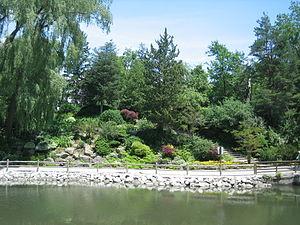
Edwards Gardens est un jardin botanique de la ville de Toronto, en Ontario, au Canada.